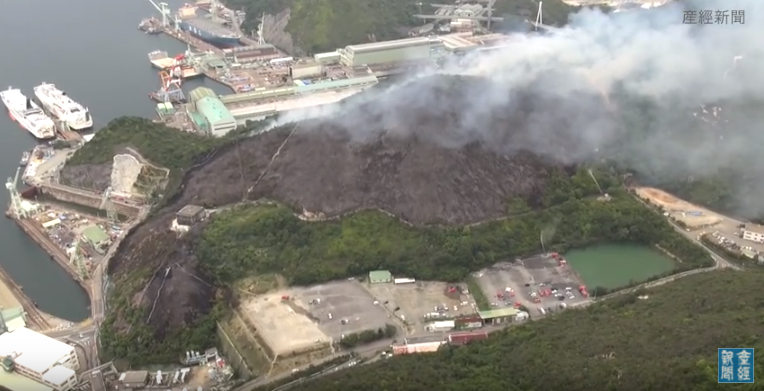
Fire: no
Smoke: yes